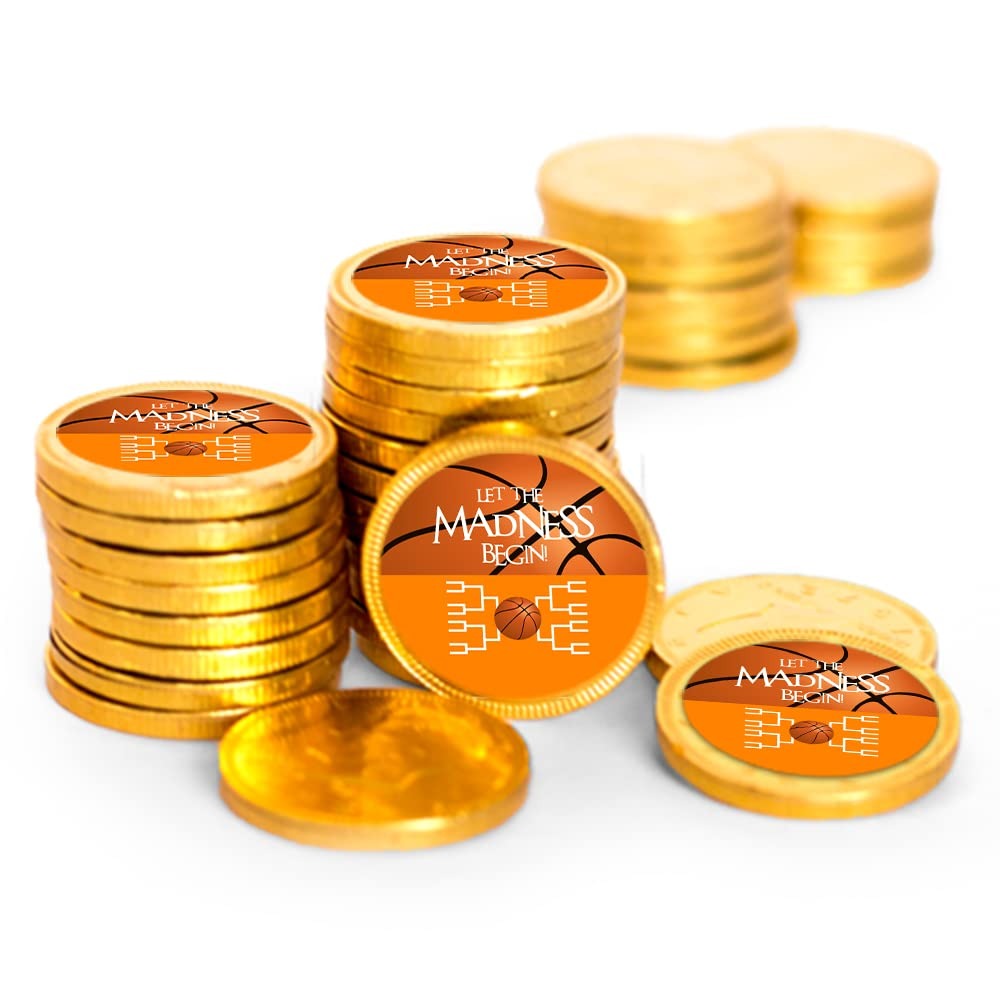
Item Name: 84ct Basketball Party Candy Favors Chocolate Coins Let the Madness Begin (84 Count) - Orange
Bullet Point 1: Includes 84 Coins: Each Chocolate Coins Is Completely Assembled With A 1.25" Sticker
Bullet Point 2: Dimensions: 1.5" Coin Diameter
Bullet Point 3: Ships In Cool Packaging: This Candy Item Is Heat Sensitive And Will Ship With Cool Pack Packaging As Needed.
Bullet Point 4: No Extra Work: Completely Assembled Chocolate Favors. These Preassembled Party Favors Are Ready To Gift- No Peeling, Gluing Or Sticking Required. Stickers Are Printed On High Quality Paper With Beautiful, Vibrant Colors
Bullet Point 5: Party Guests Will Thank You: Add To Your Basketball Party Decorations With Stickered Coins For Your Goodie Bags, Party Gifts Or Candy Buffet.
Product Description: It's March! Cheer on your favorite team in the big basketball tournament with custom candy favors by Just Candy. Select your team color and create goody bags, party favors or a candy buffet display at your home or office party.
Value: 84.0
Unit: Count

Price: 47.99